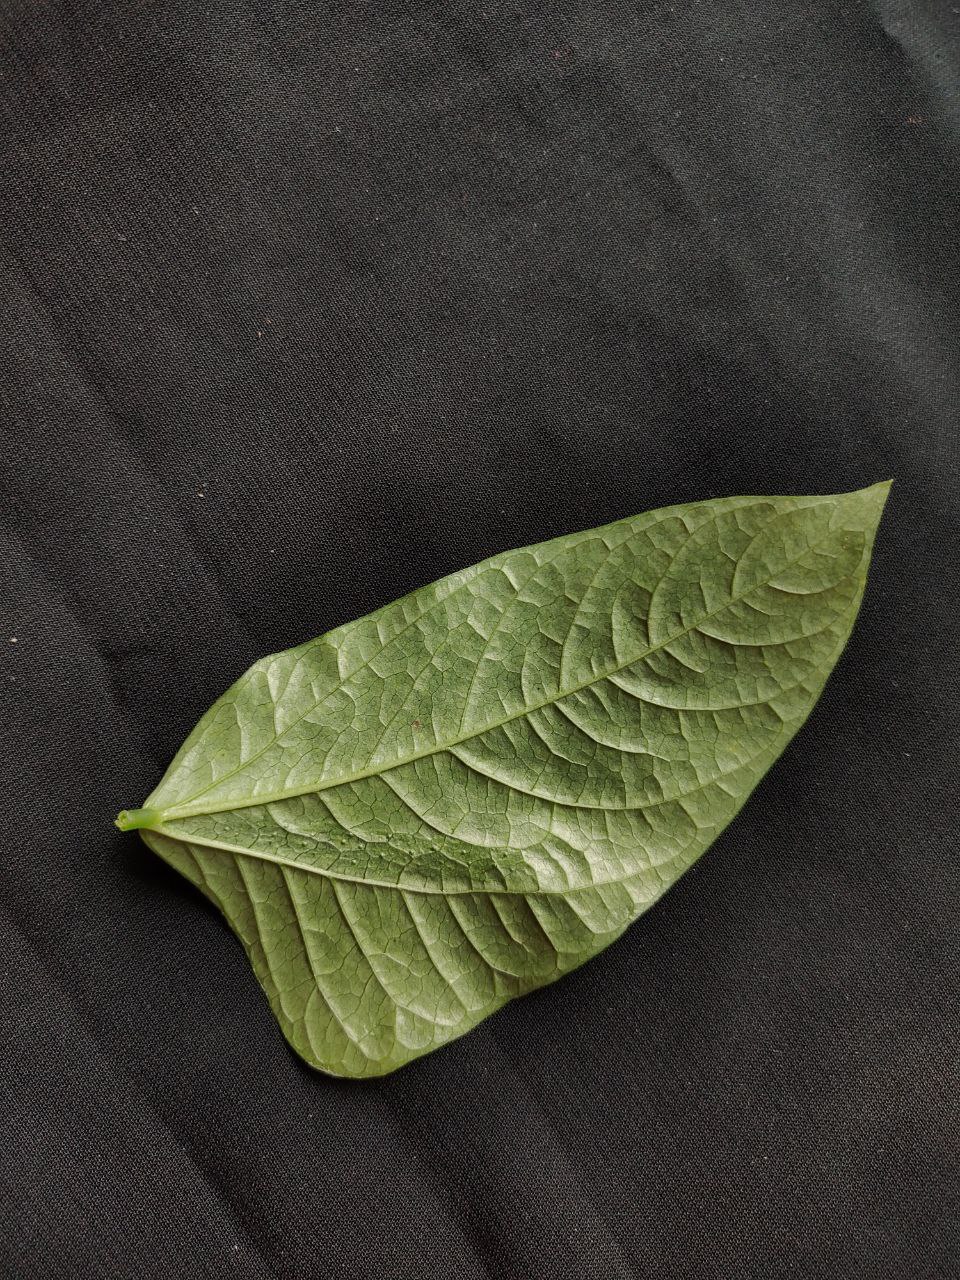
Crop: cowpea
Leaf condition: Mosaic Virus